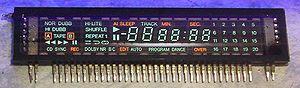
Afficheur fluorescent où tous les segments sont visibles grâce à un éclairage ultra-violet.
Un afficheur fluorescent est un dispositif d'affichage utilisé dans des appareils électroniques grand public tels que des magnétoscopes, des autoradios et des fours à micro-ondes. À la différence des écrans LCD, un afficheur fluorescent émet une lumière très intense, présente un contraste élevé, et peut comporter des éléments de couleurs différentes. Cette technologie est liée à la fois au tube cathodique et au tube Nixie.